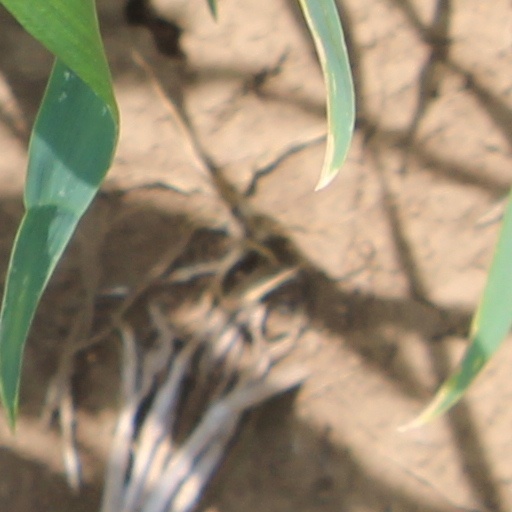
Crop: wheat